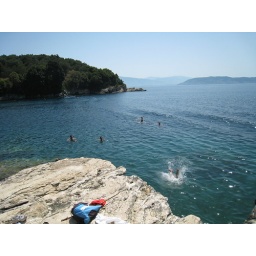
Diving in clear water in Corfu, Greece